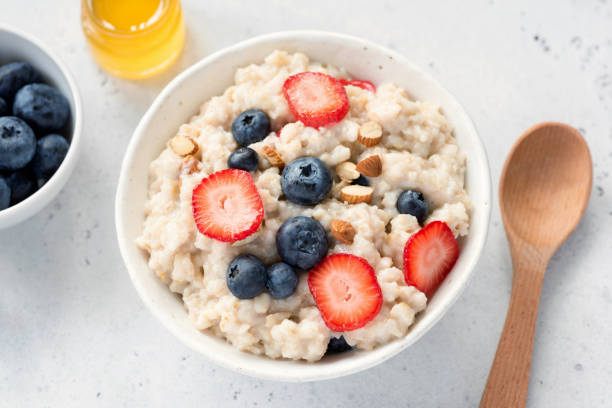
Label: porridge